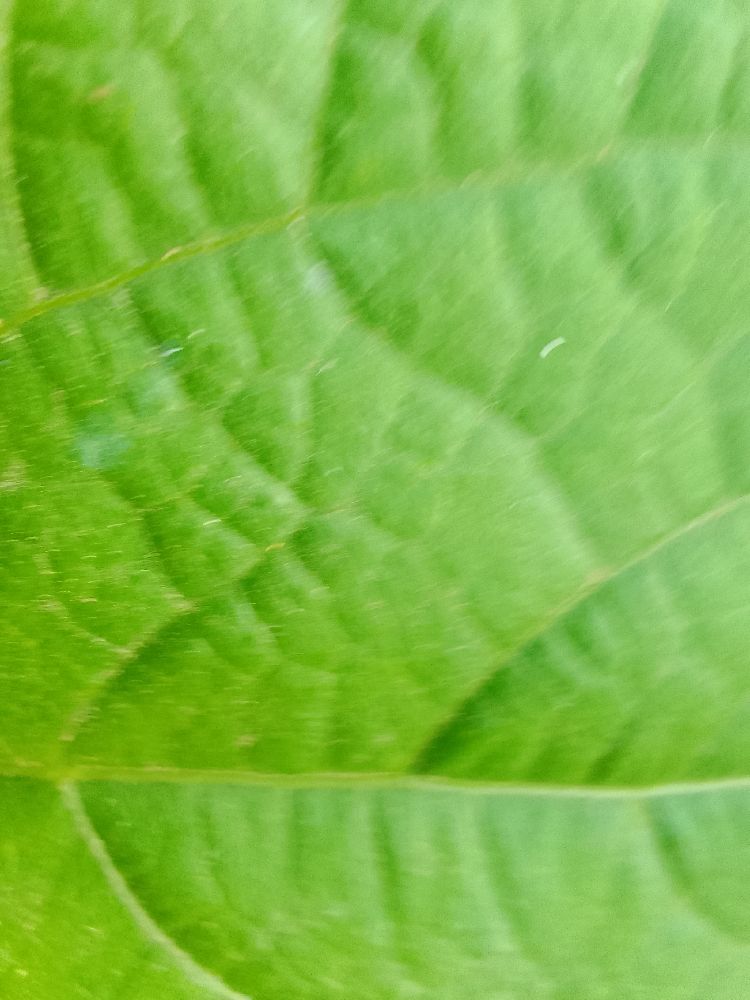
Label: healthy